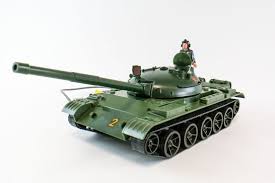
Label: T-62